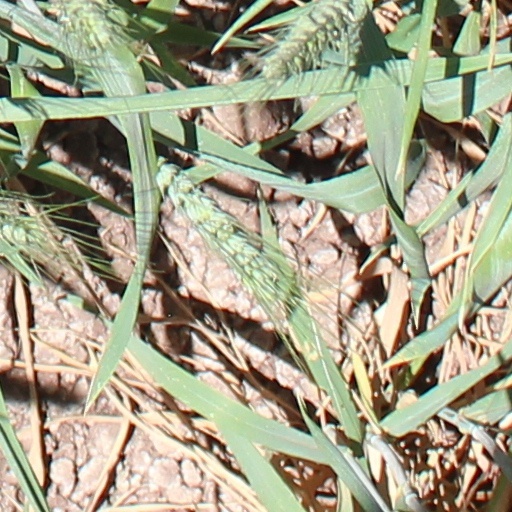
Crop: wheat